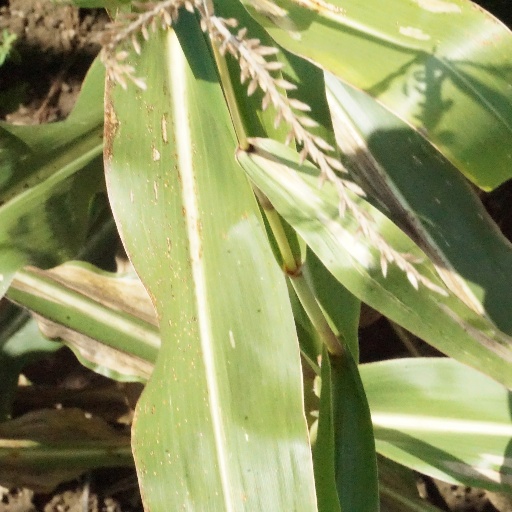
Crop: maize; corn